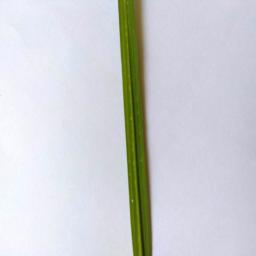
Label: Rice___Healthy